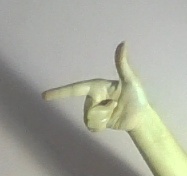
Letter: yaa